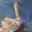
Label: bird